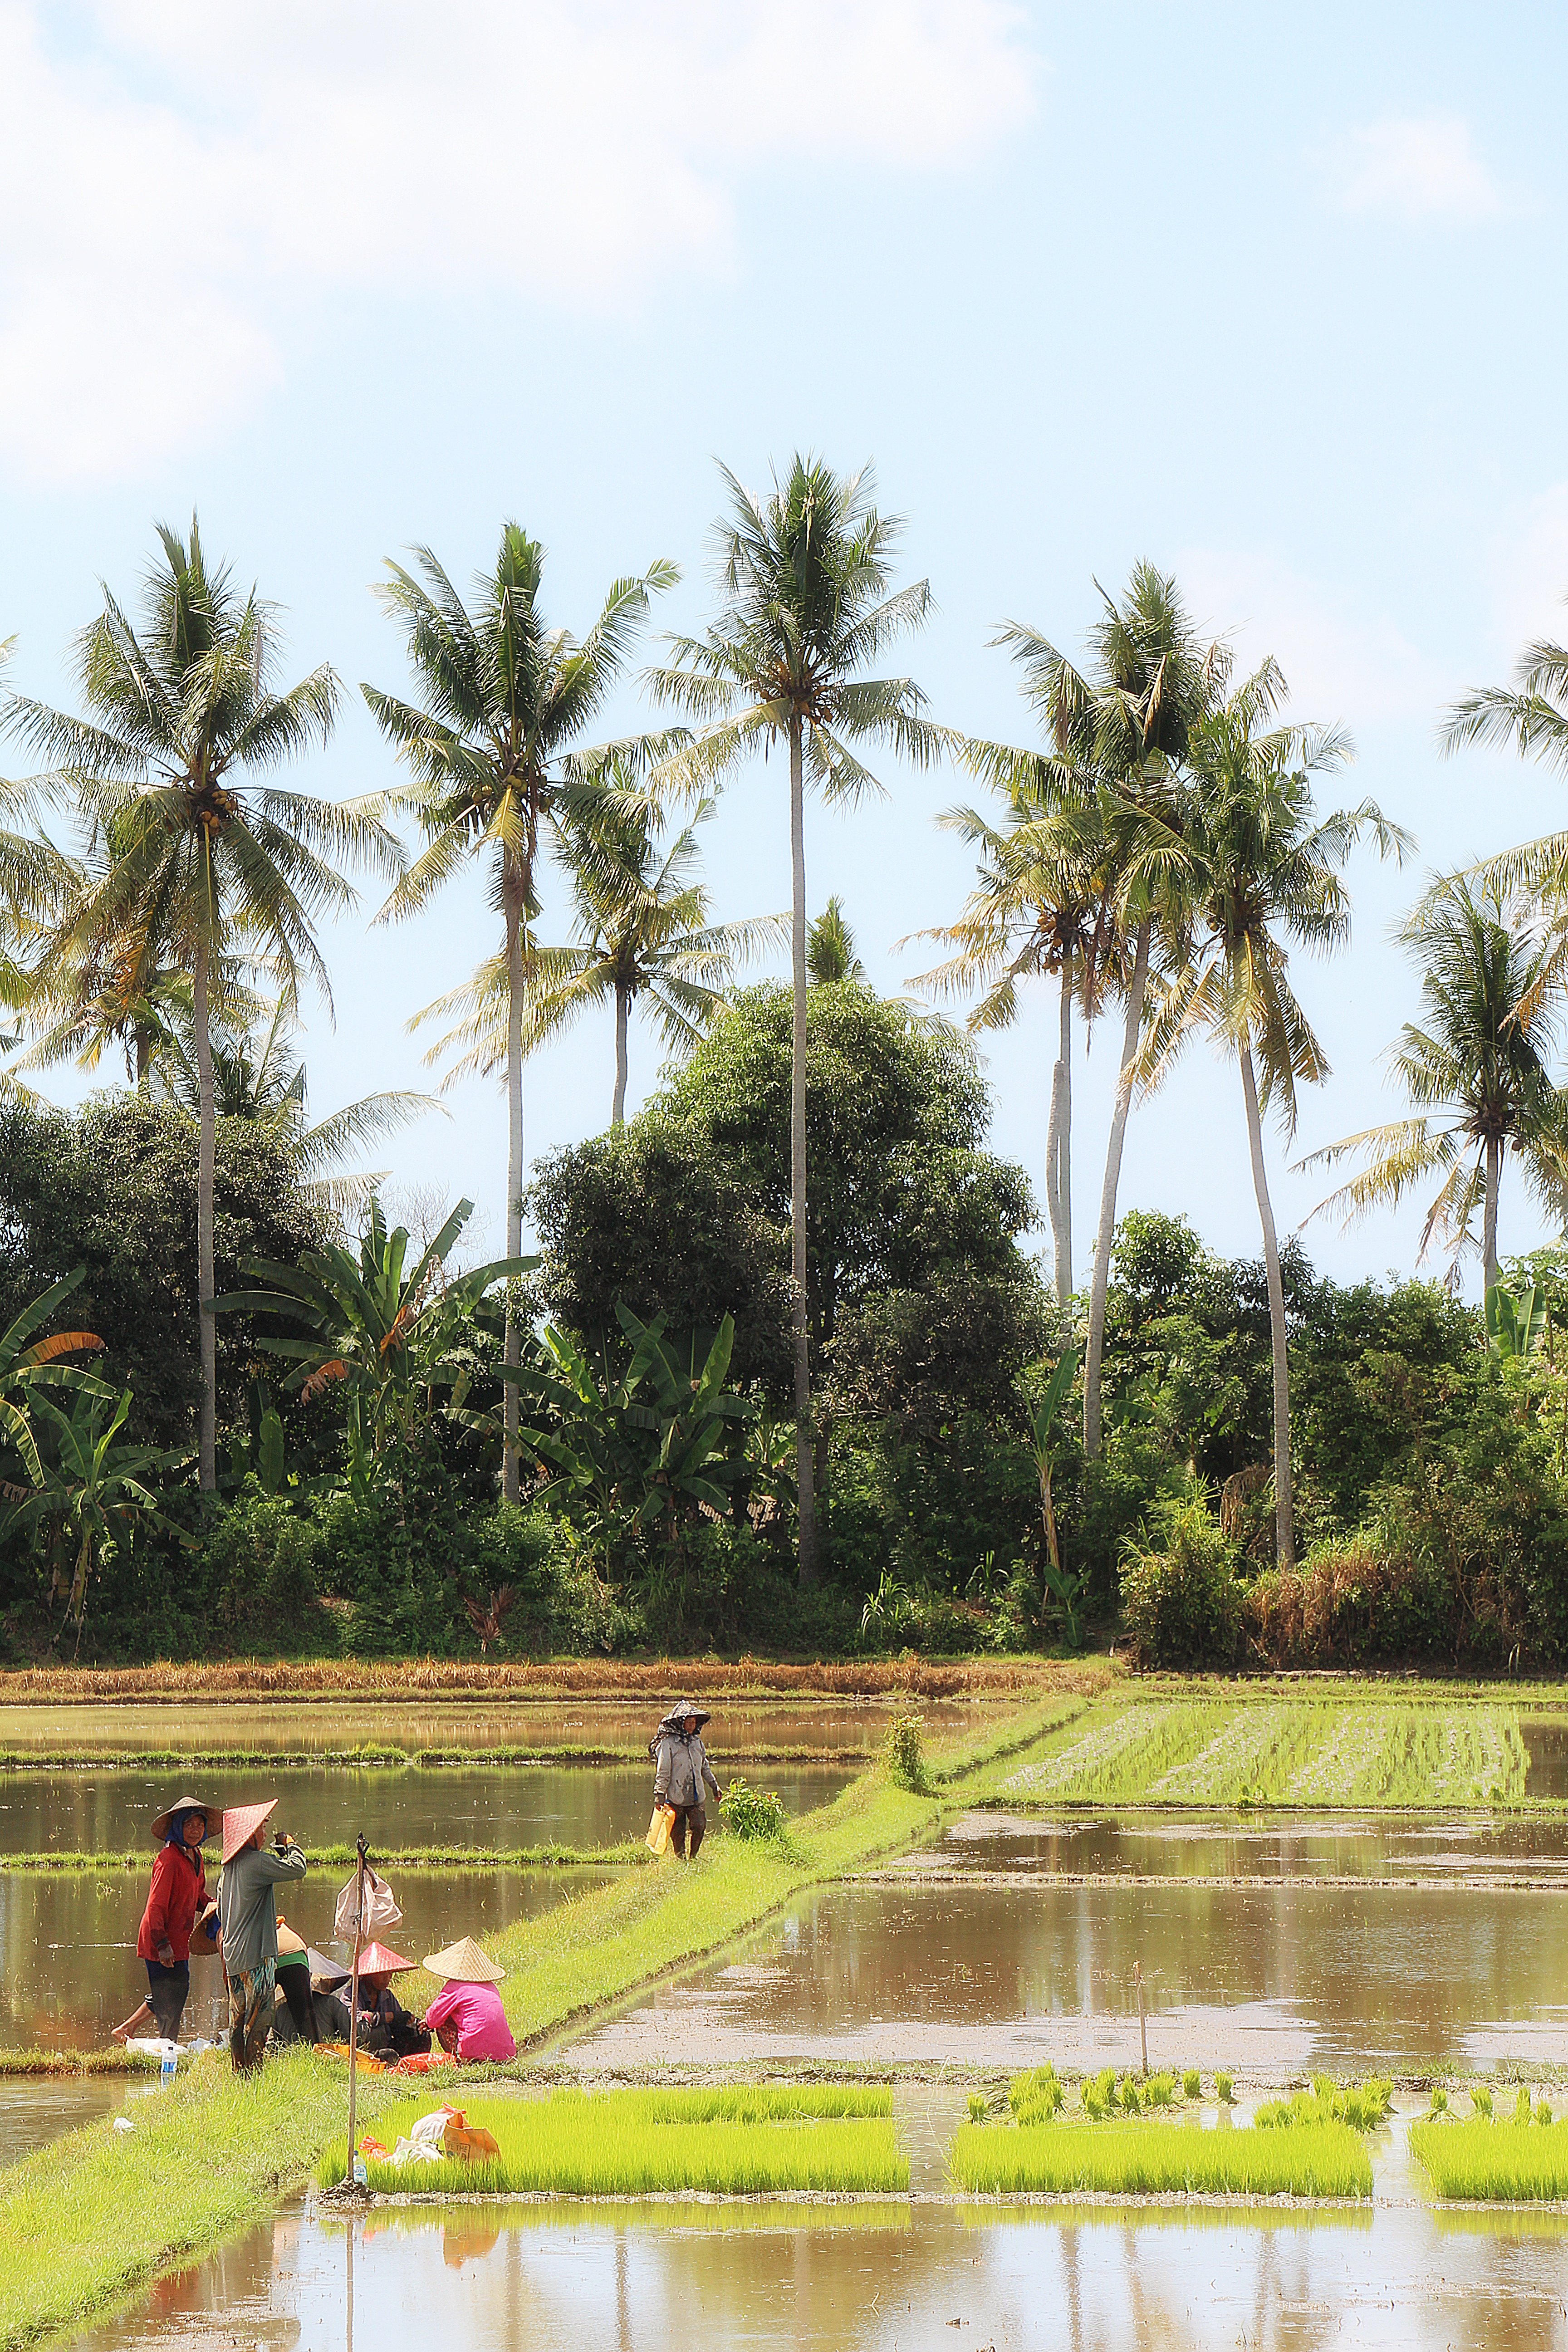
beach, landscape, tree, nature, vacation, agriculture, garden, waterway, painting, resort, composition, indonesia, bali, rural area, paddy field, rice field, sport venue, arecales, palm family